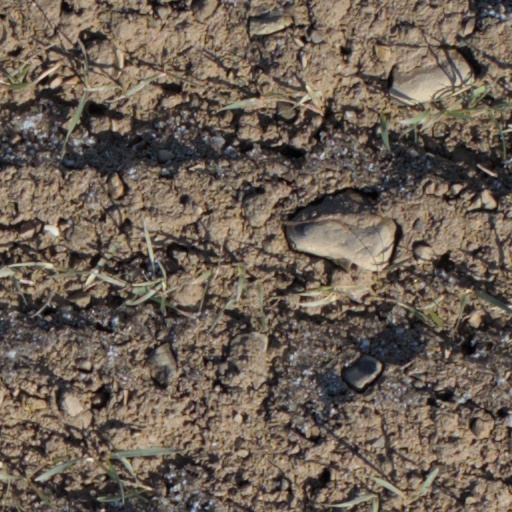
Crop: wheat